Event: Nepal Earthquake
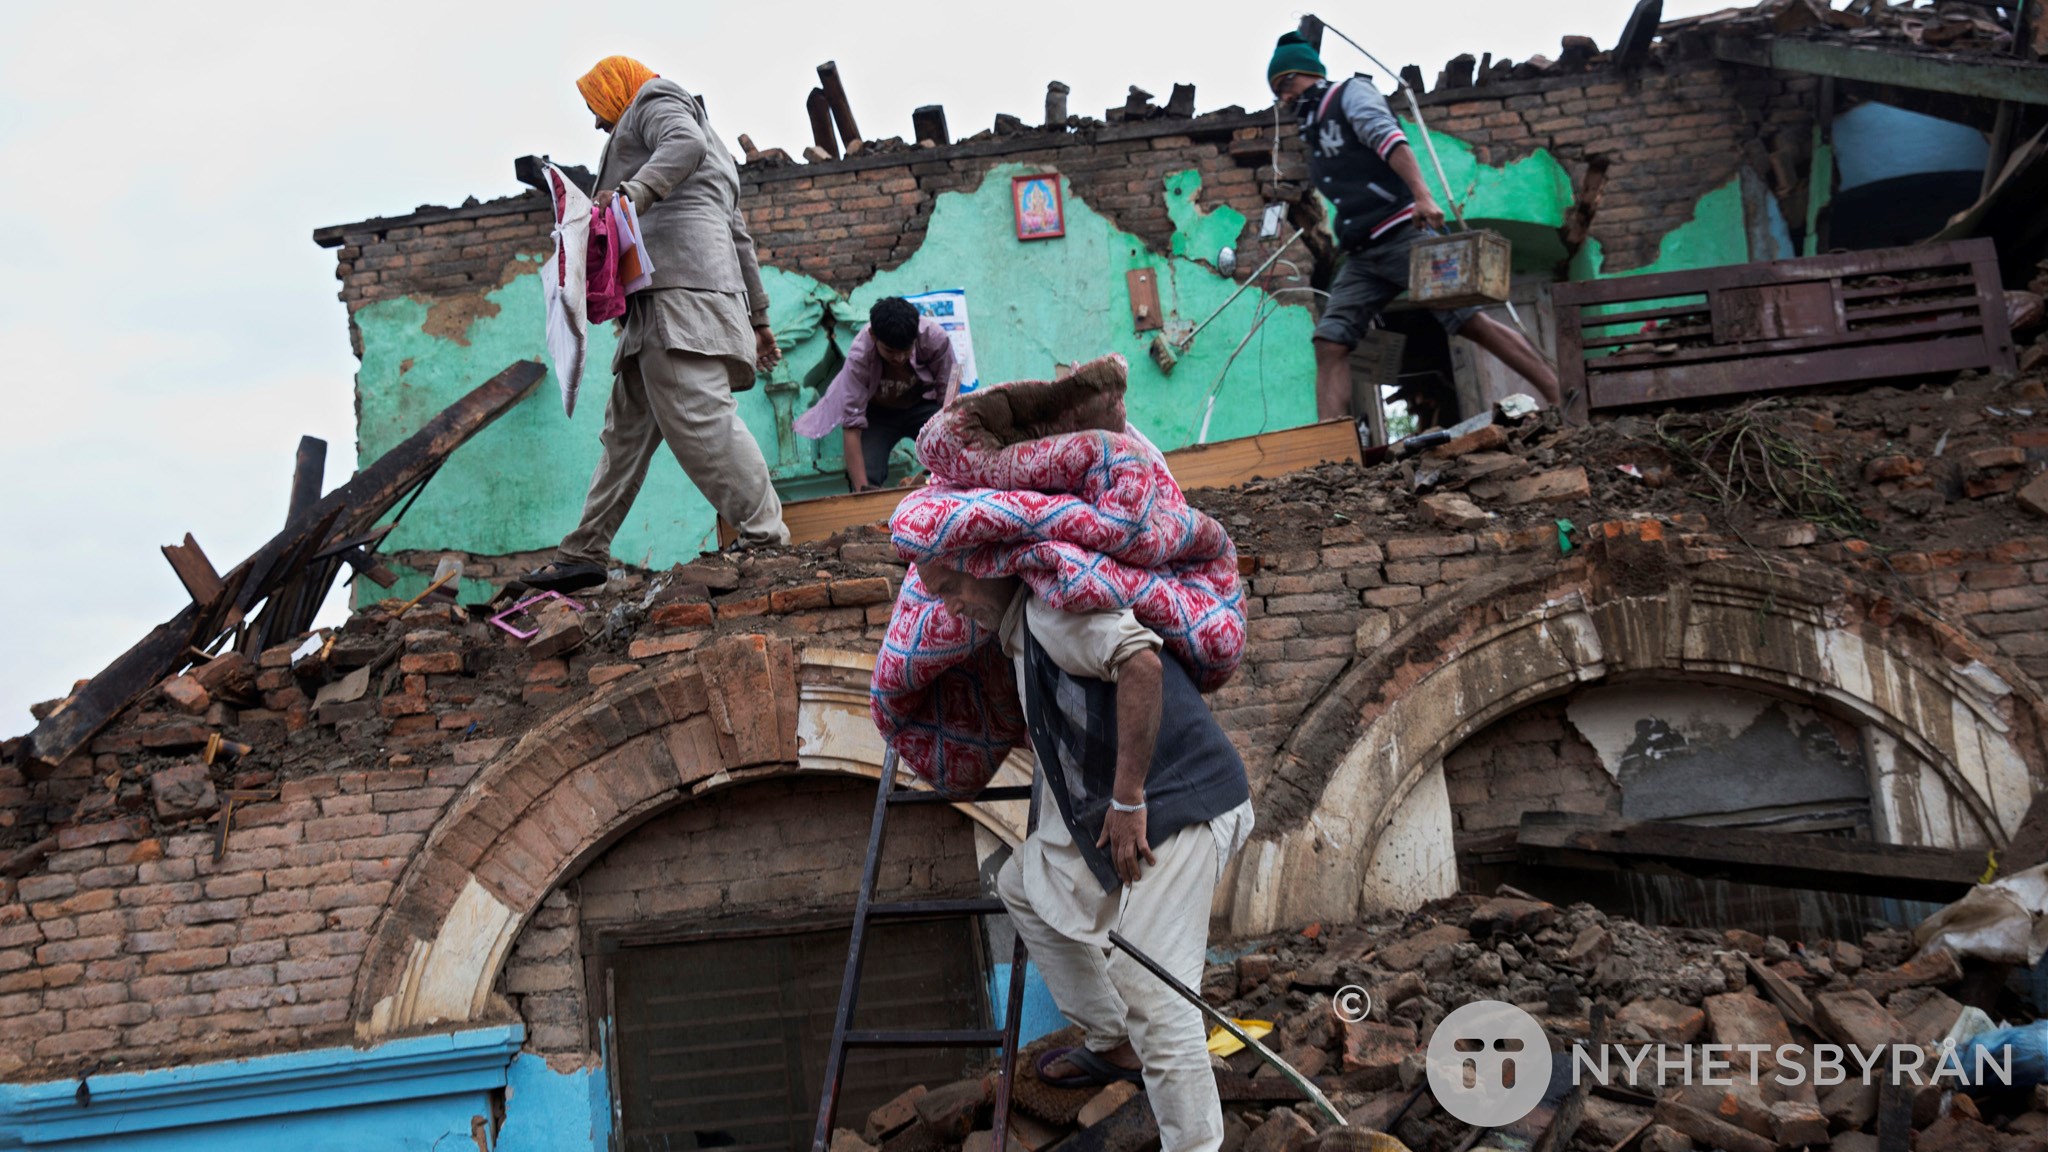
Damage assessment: damage